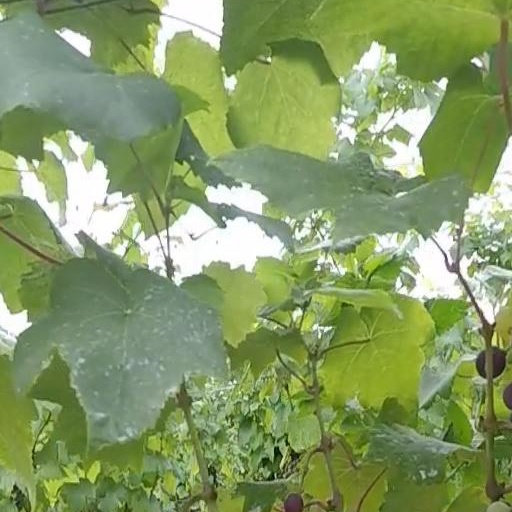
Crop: grape